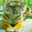
Label: tiger